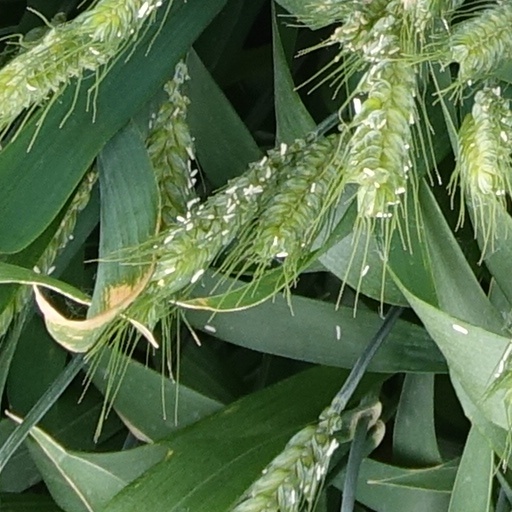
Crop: wheat